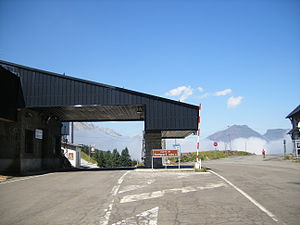
Col de Somport / Galleri
Somportpasset er et bjergpas, der ligger i 1.632 m.o.h. i de vestlige Pyrenæer. Det forbinder Aspedalen i Frankrig med Canfranc-dalen i Spanien. Passet er en vigtig trafikforbindelse, da der kun er få andre muligheder for at krydse Pyrenæerne. Der har tidligere været togforbindelse mellem Pau og Pamplona via Somportpasset, men linjen er nedlagt på den franske side efter en godstogsulykke i 1970.